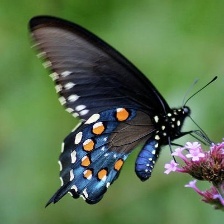
Species: PIPEVINE SWALLOW